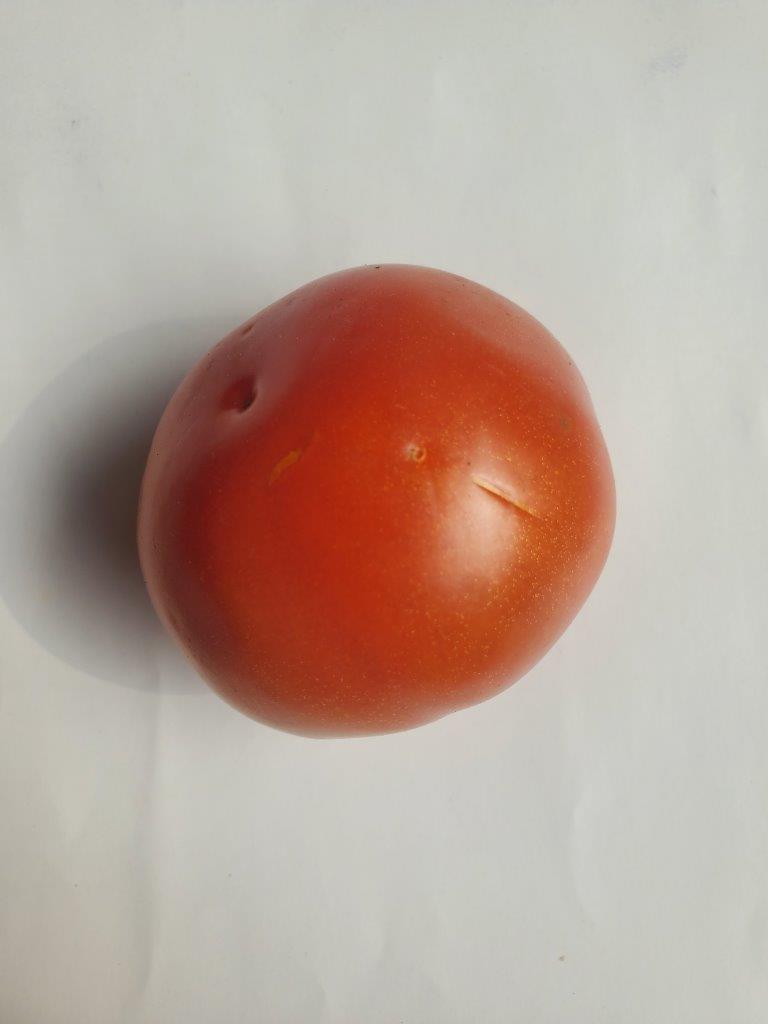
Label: Fresh